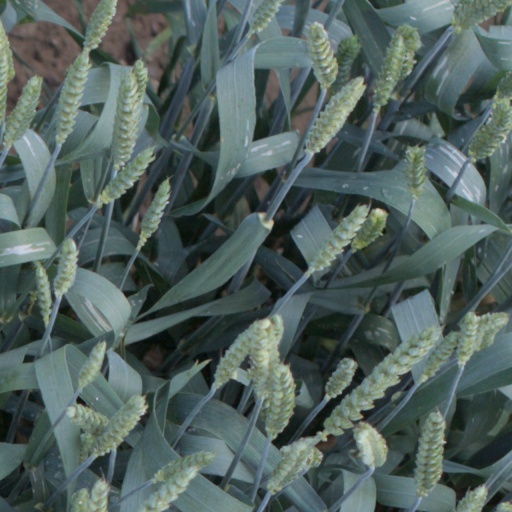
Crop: wheat